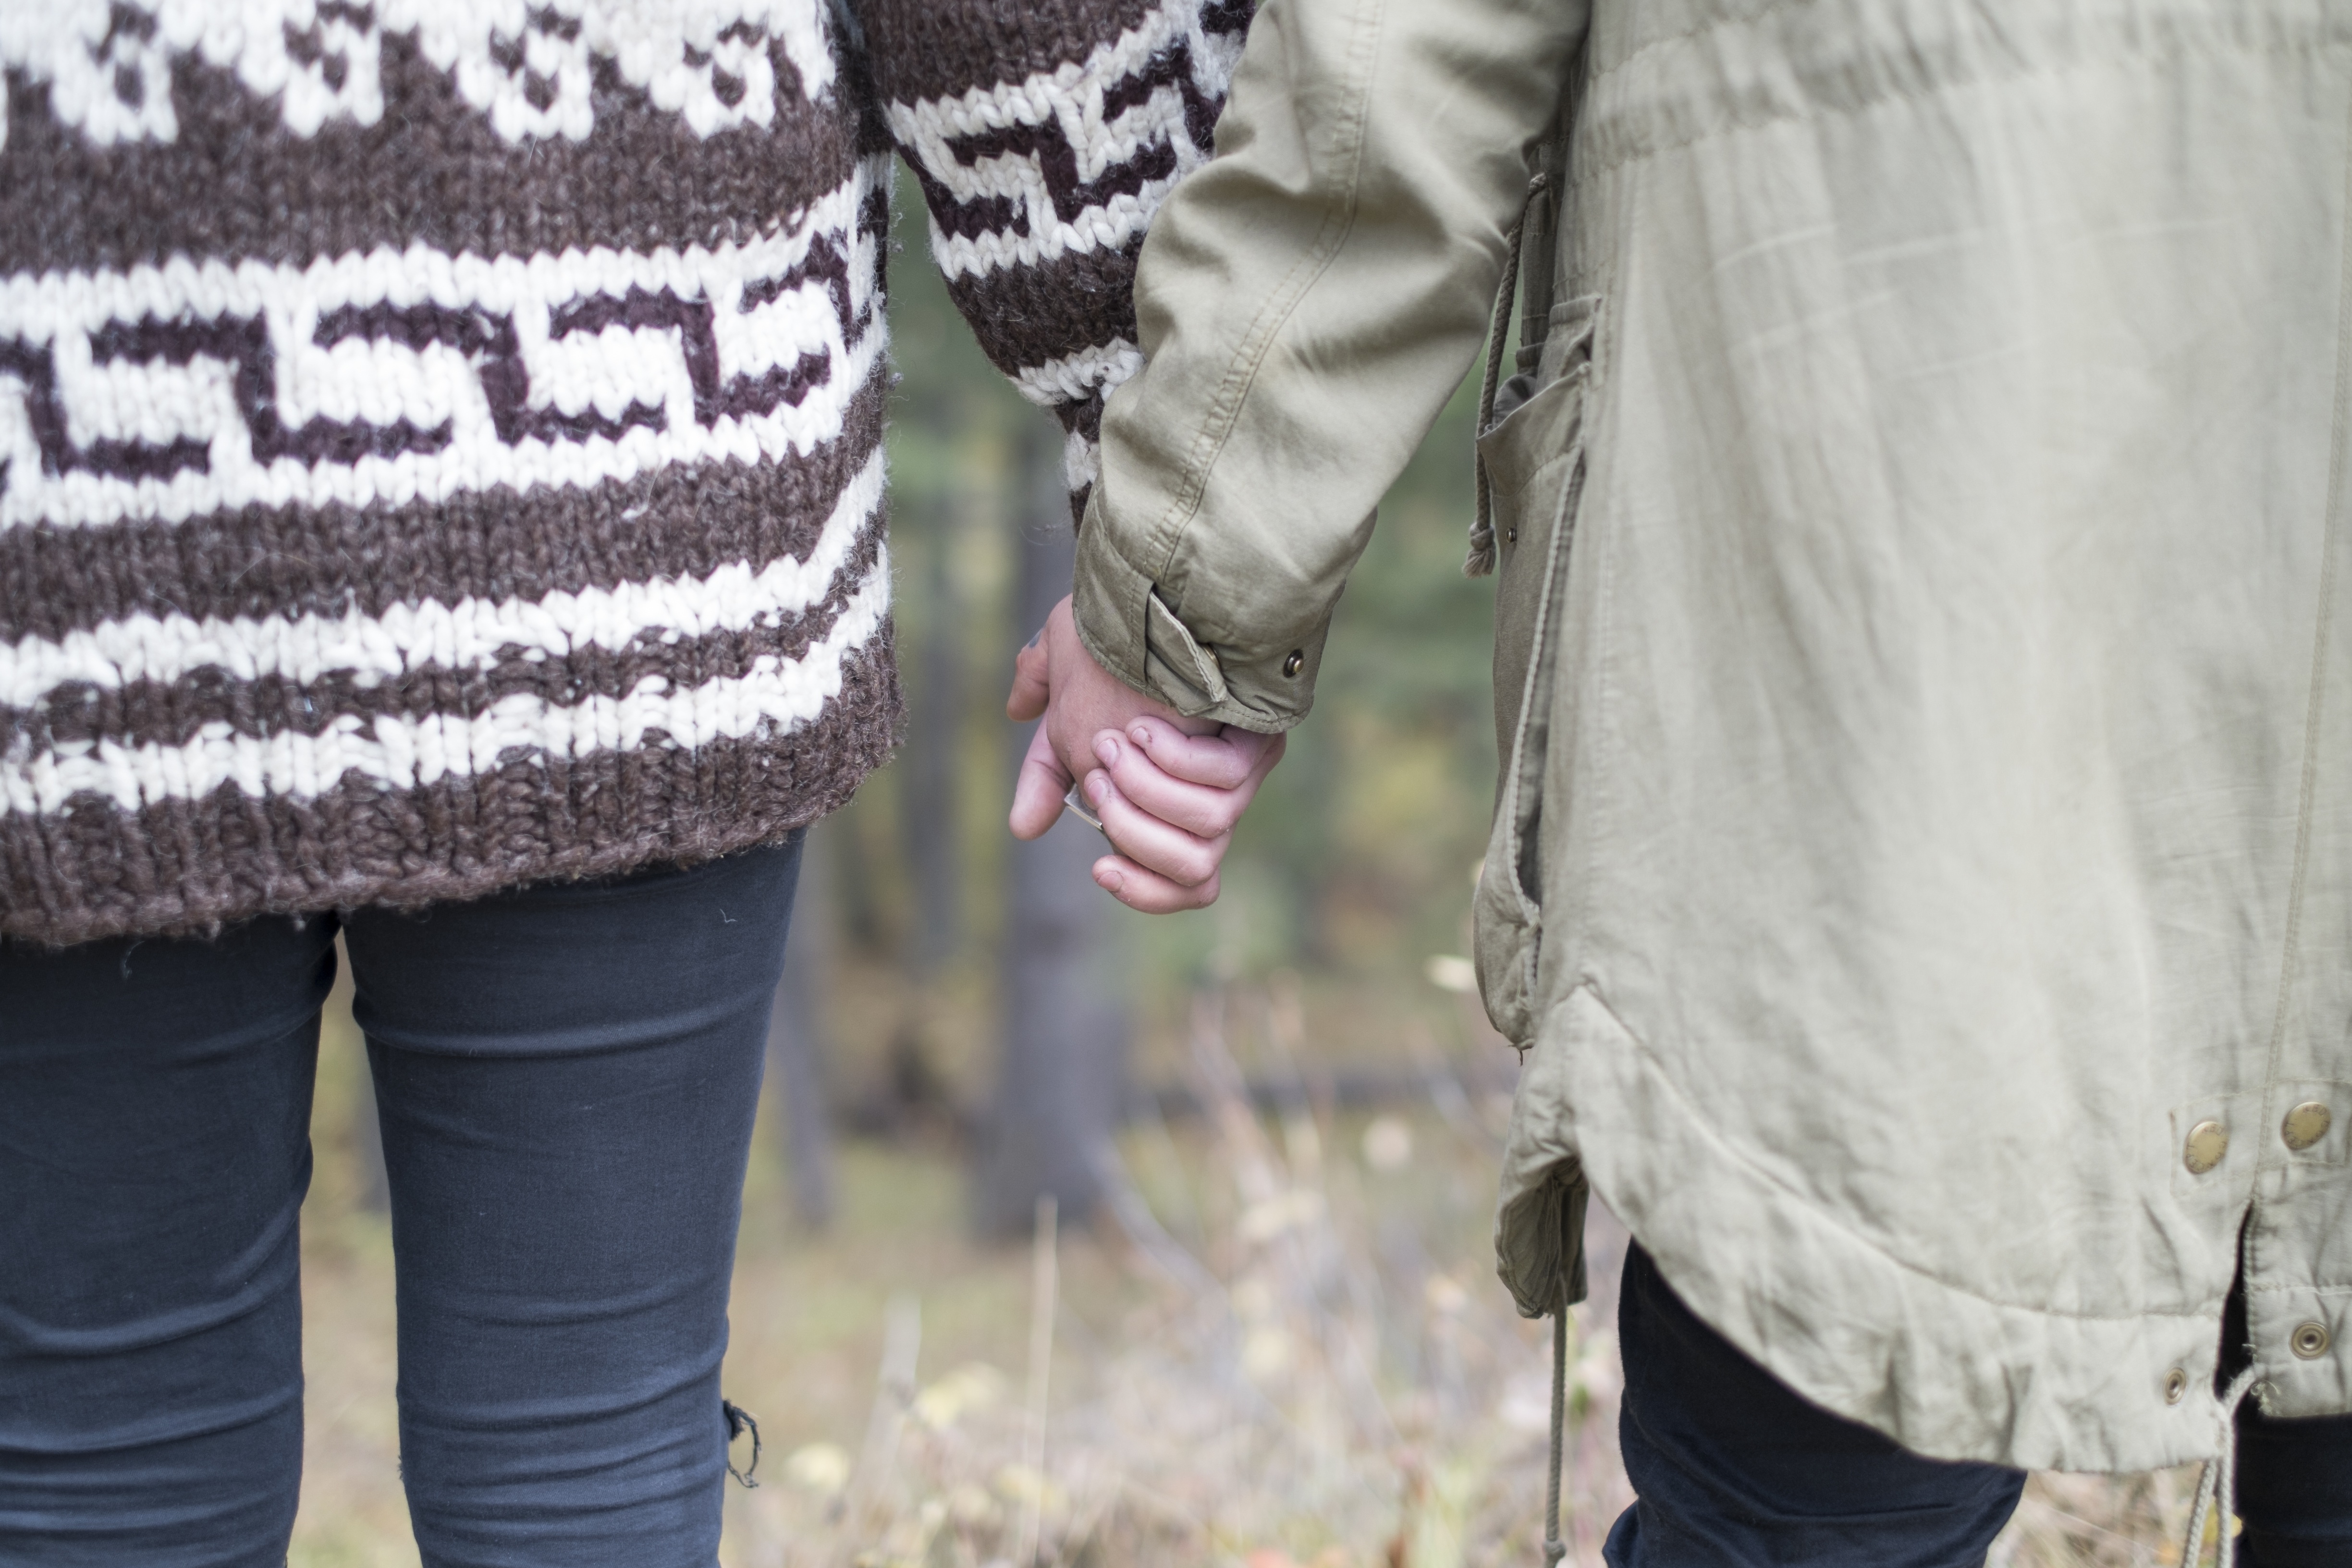
man, person, people, white, male, spring, color, child, fashion, clothing, holding hands, hands, interaction